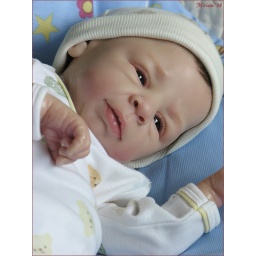
Antonio Helland in his Baby sleeping bag